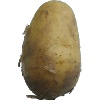
Label: Potato White 1